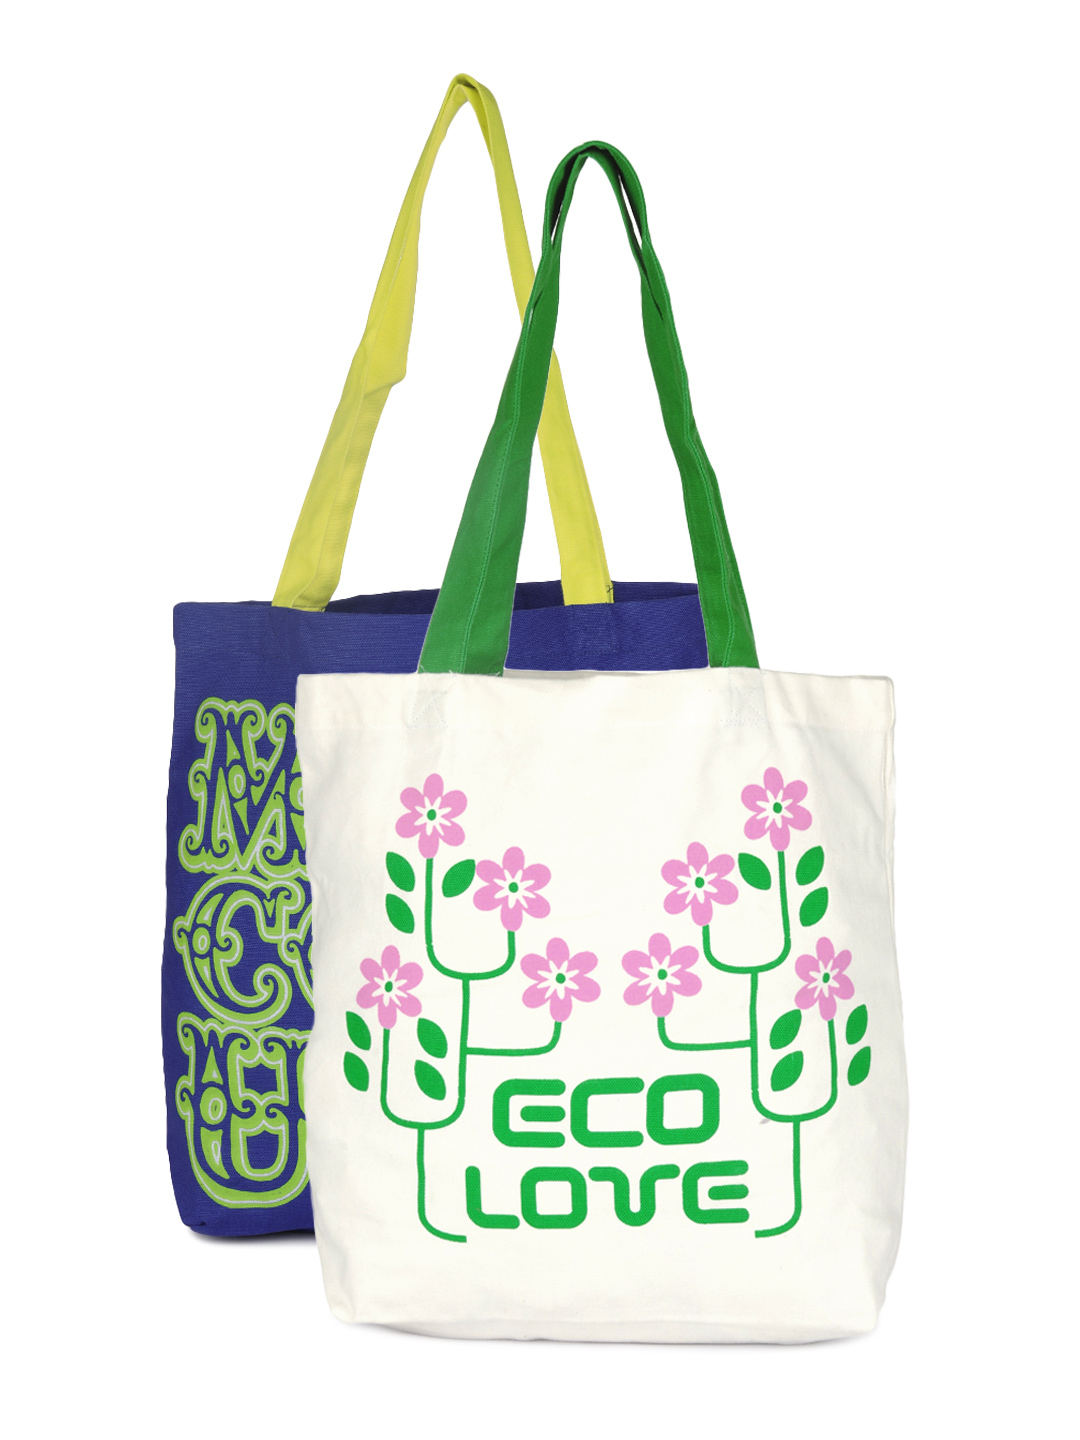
Be For Bag Women Combo Pack Tote Bags
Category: Accessories / Bags / Handbags
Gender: Women
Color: White
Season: Summer 2015
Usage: Casual